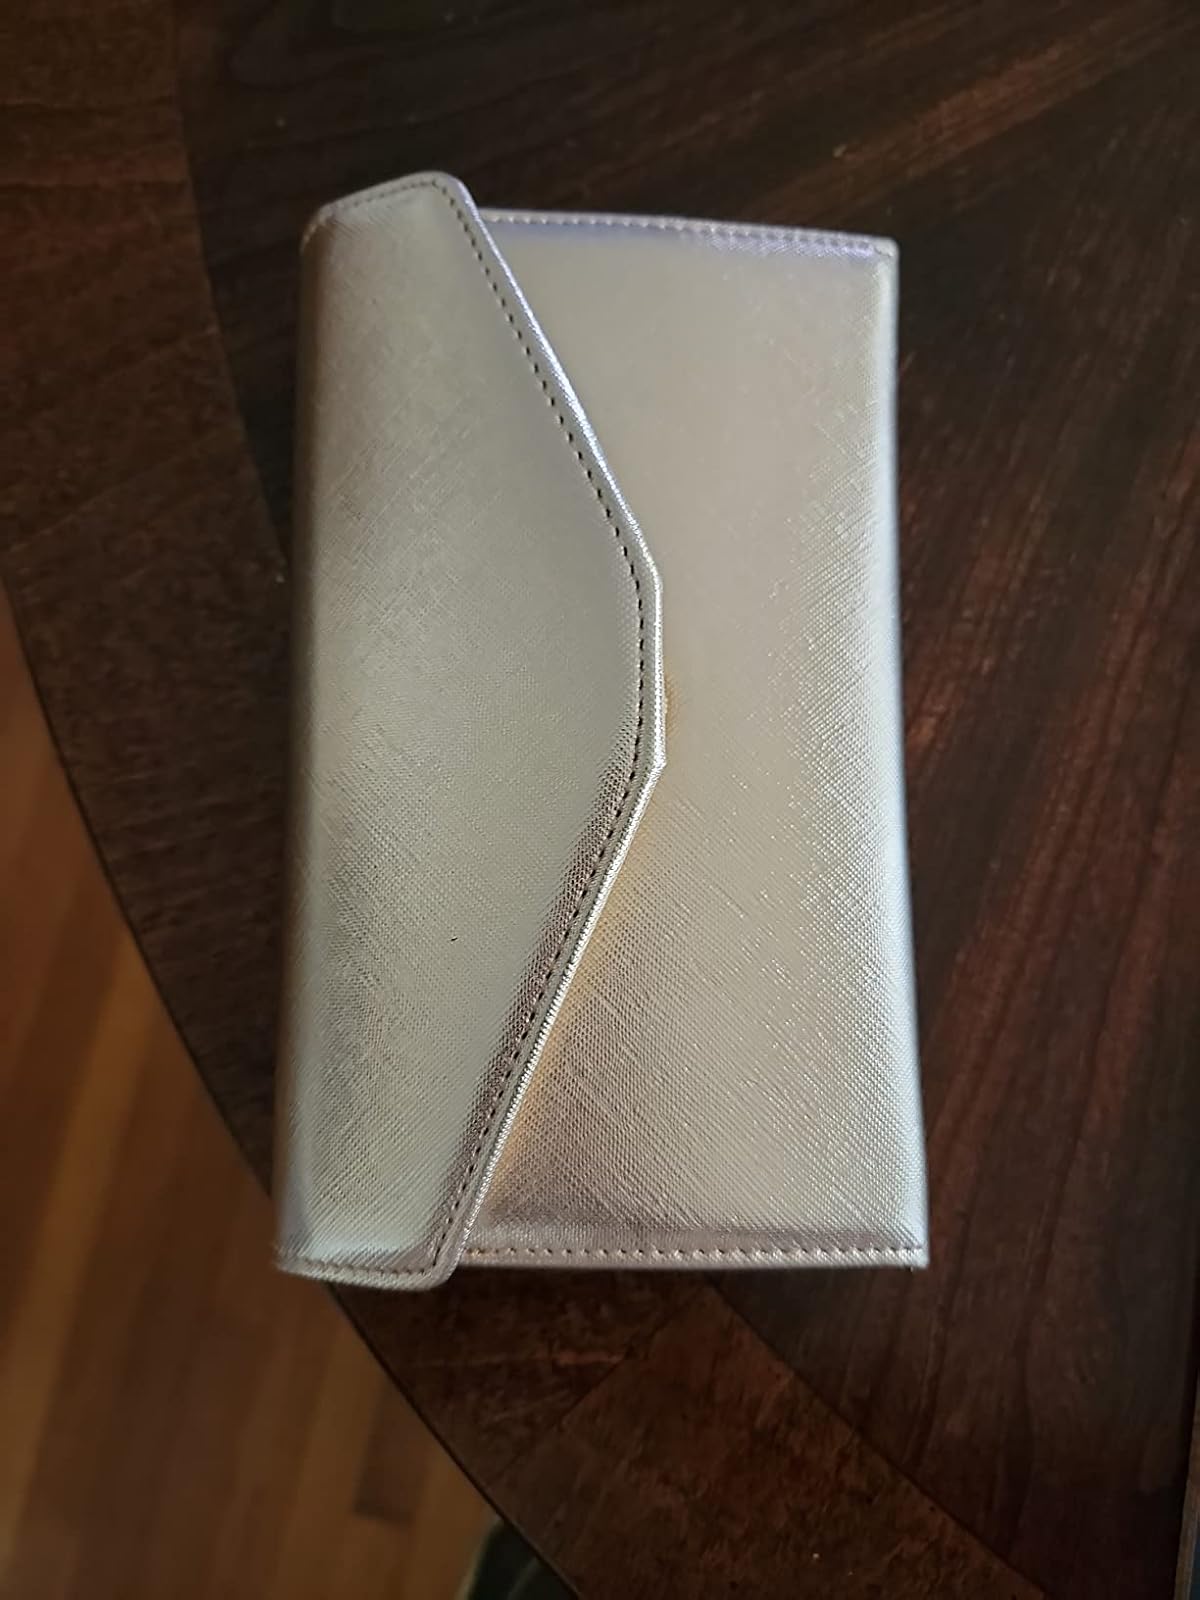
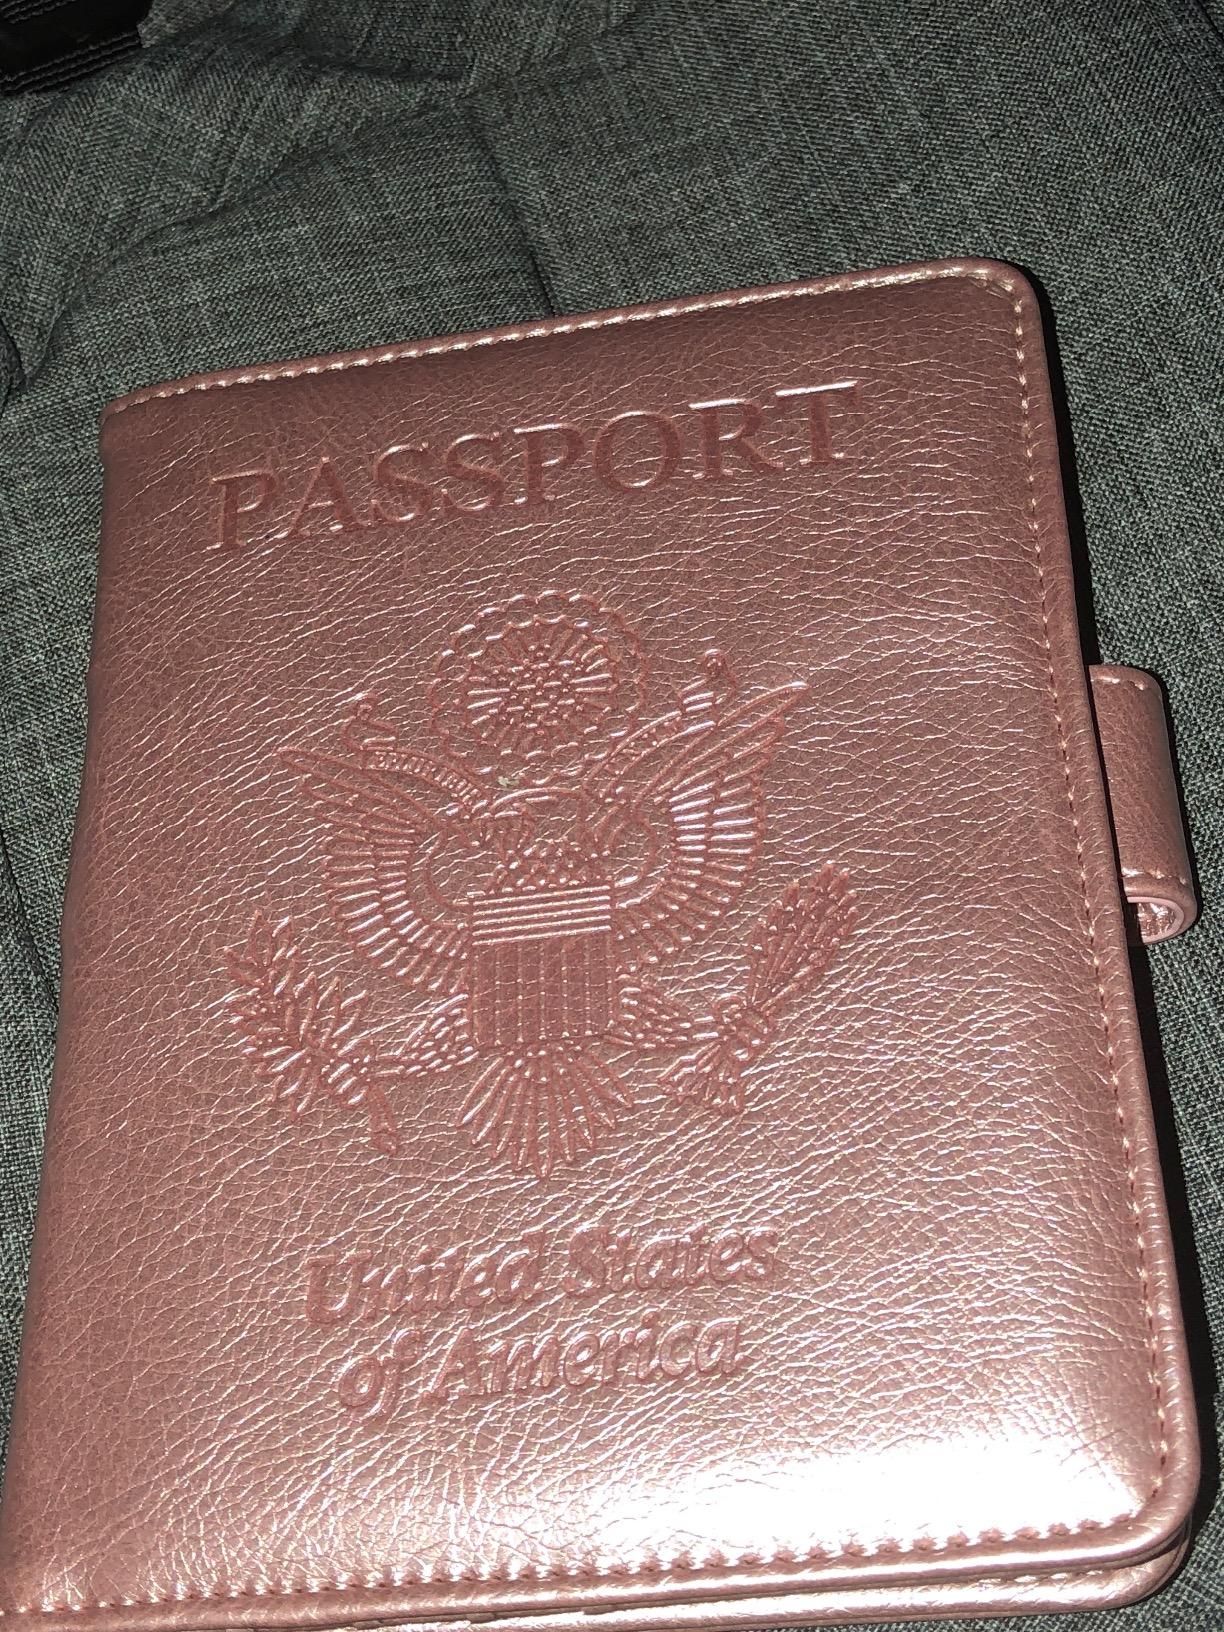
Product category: accessories_wallet
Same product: no